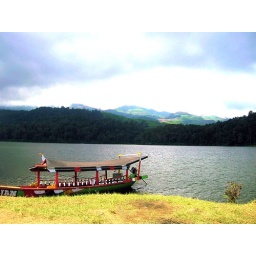
small boat in lake patenggang